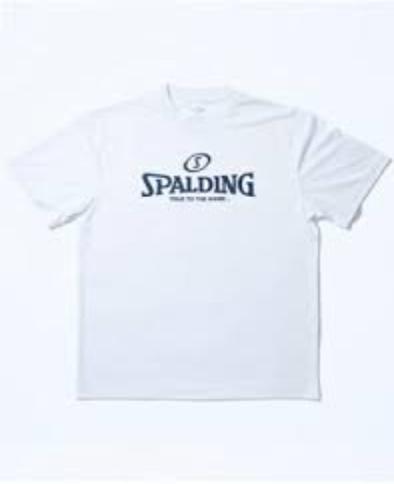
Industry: Sports